Buttevant Franciscan Friary

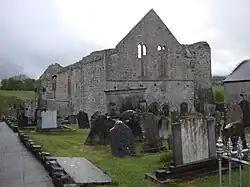

The Buttevant Franciscan Friary is a ruined 13th-century Franciscan friary is situated in the middle of the town of Buttevant, County Cork, Ireland. The Augustinian friary in nearby Ballybeg is often confused with the Buttevant Franciscan Friary in historical documents.